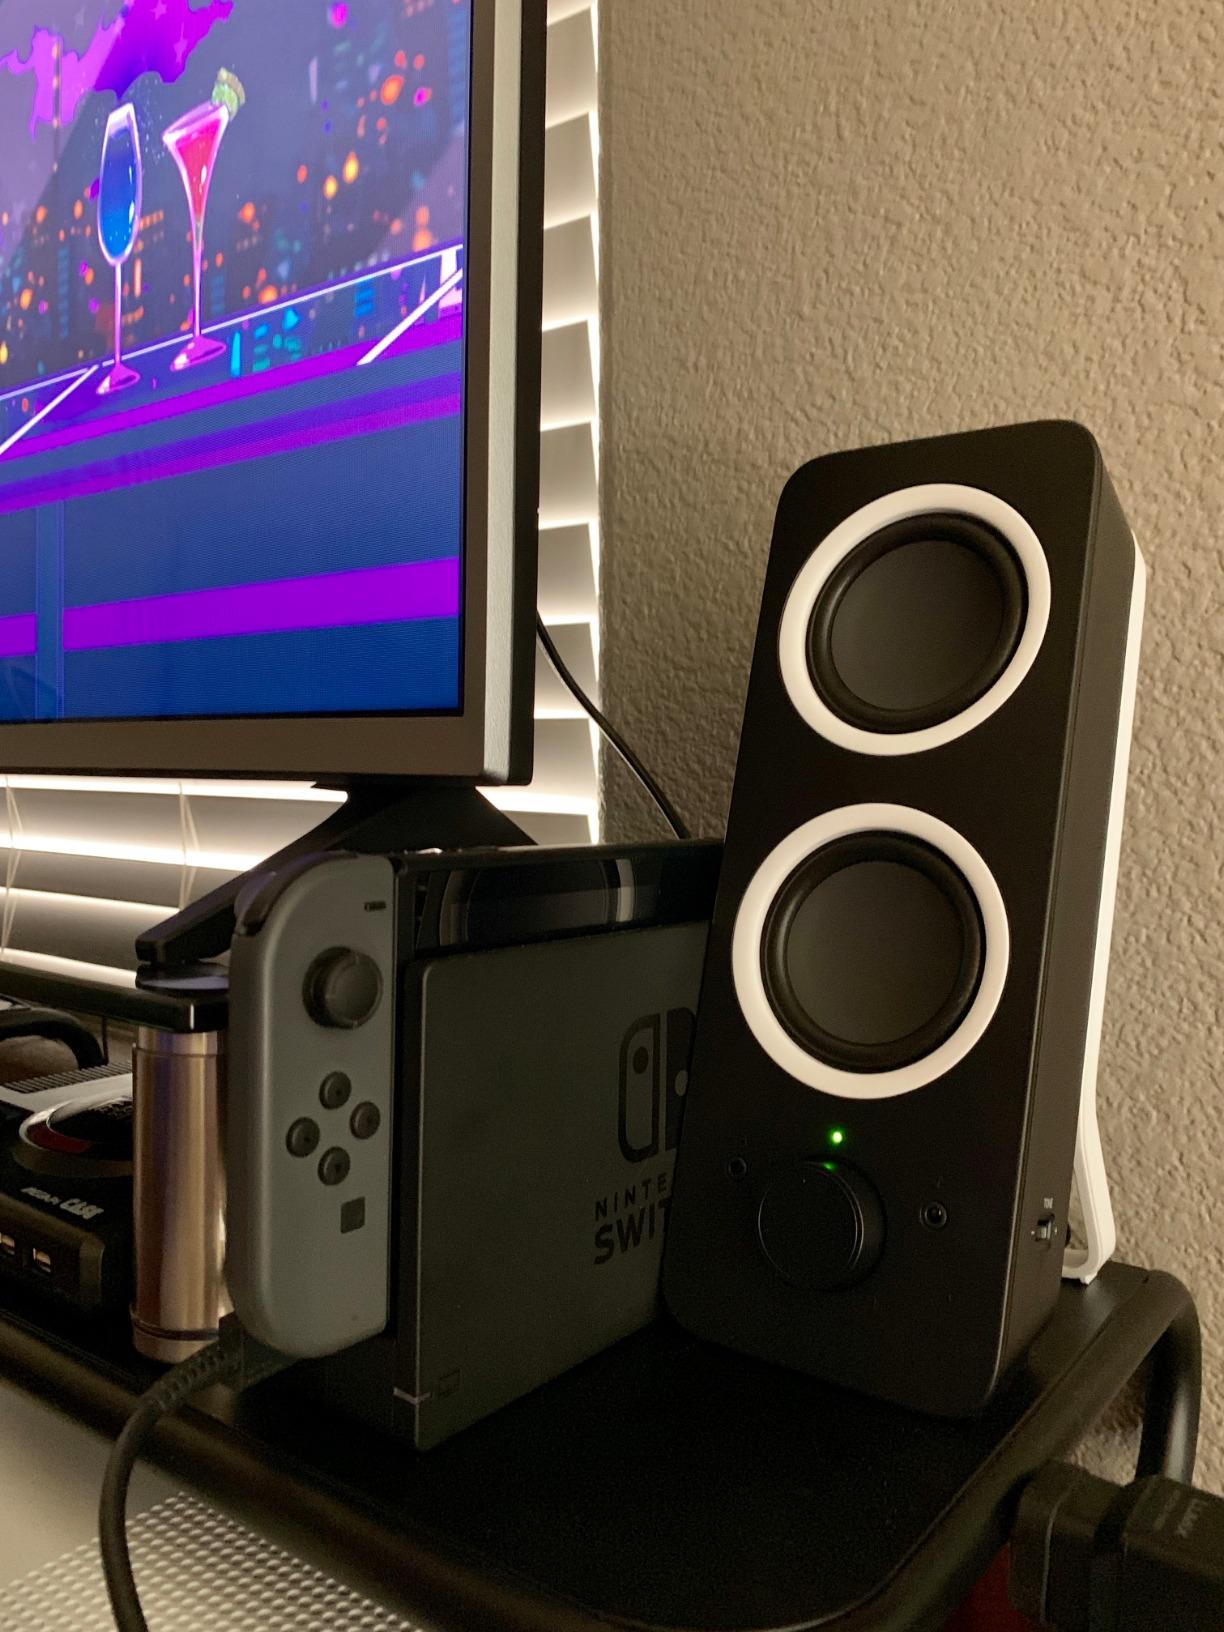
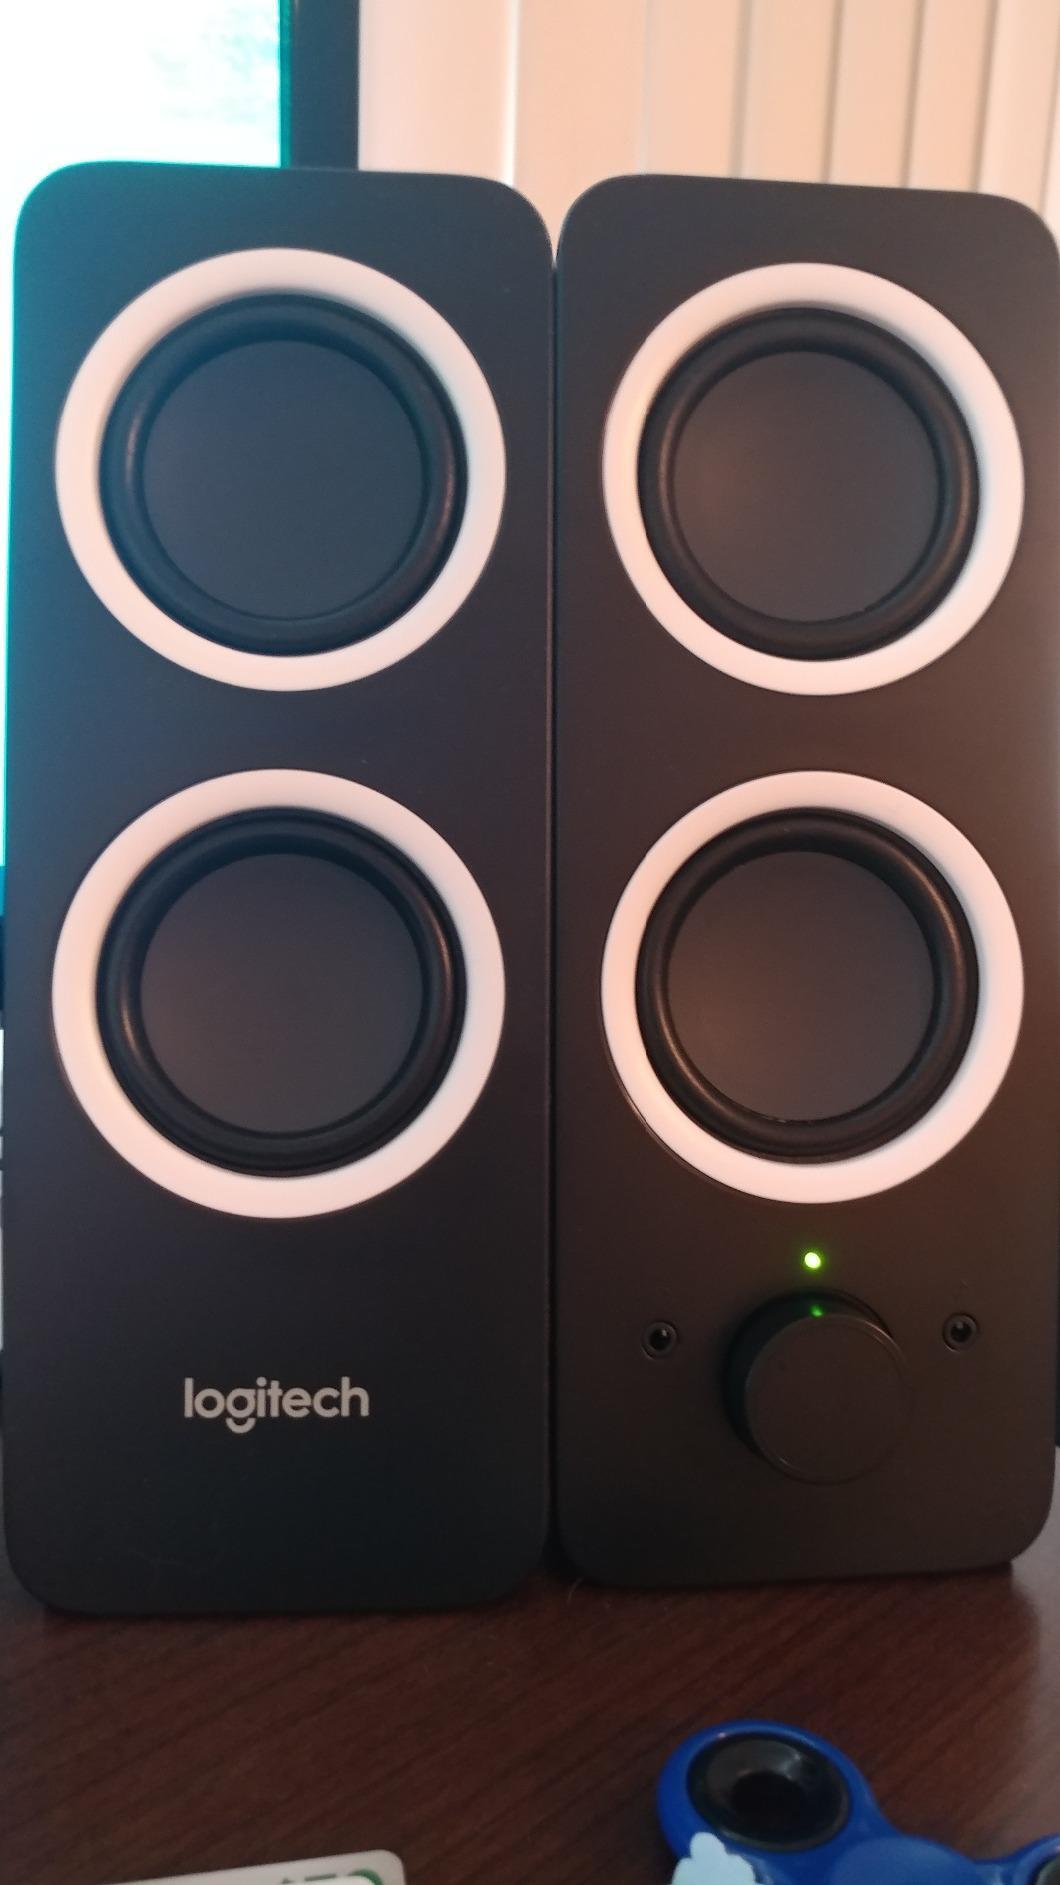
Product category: speaker
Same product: yes